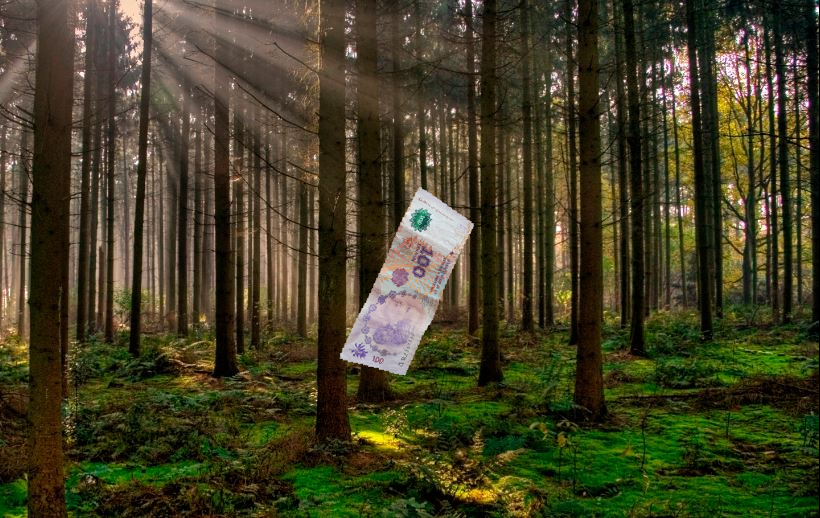
Denominación: 100